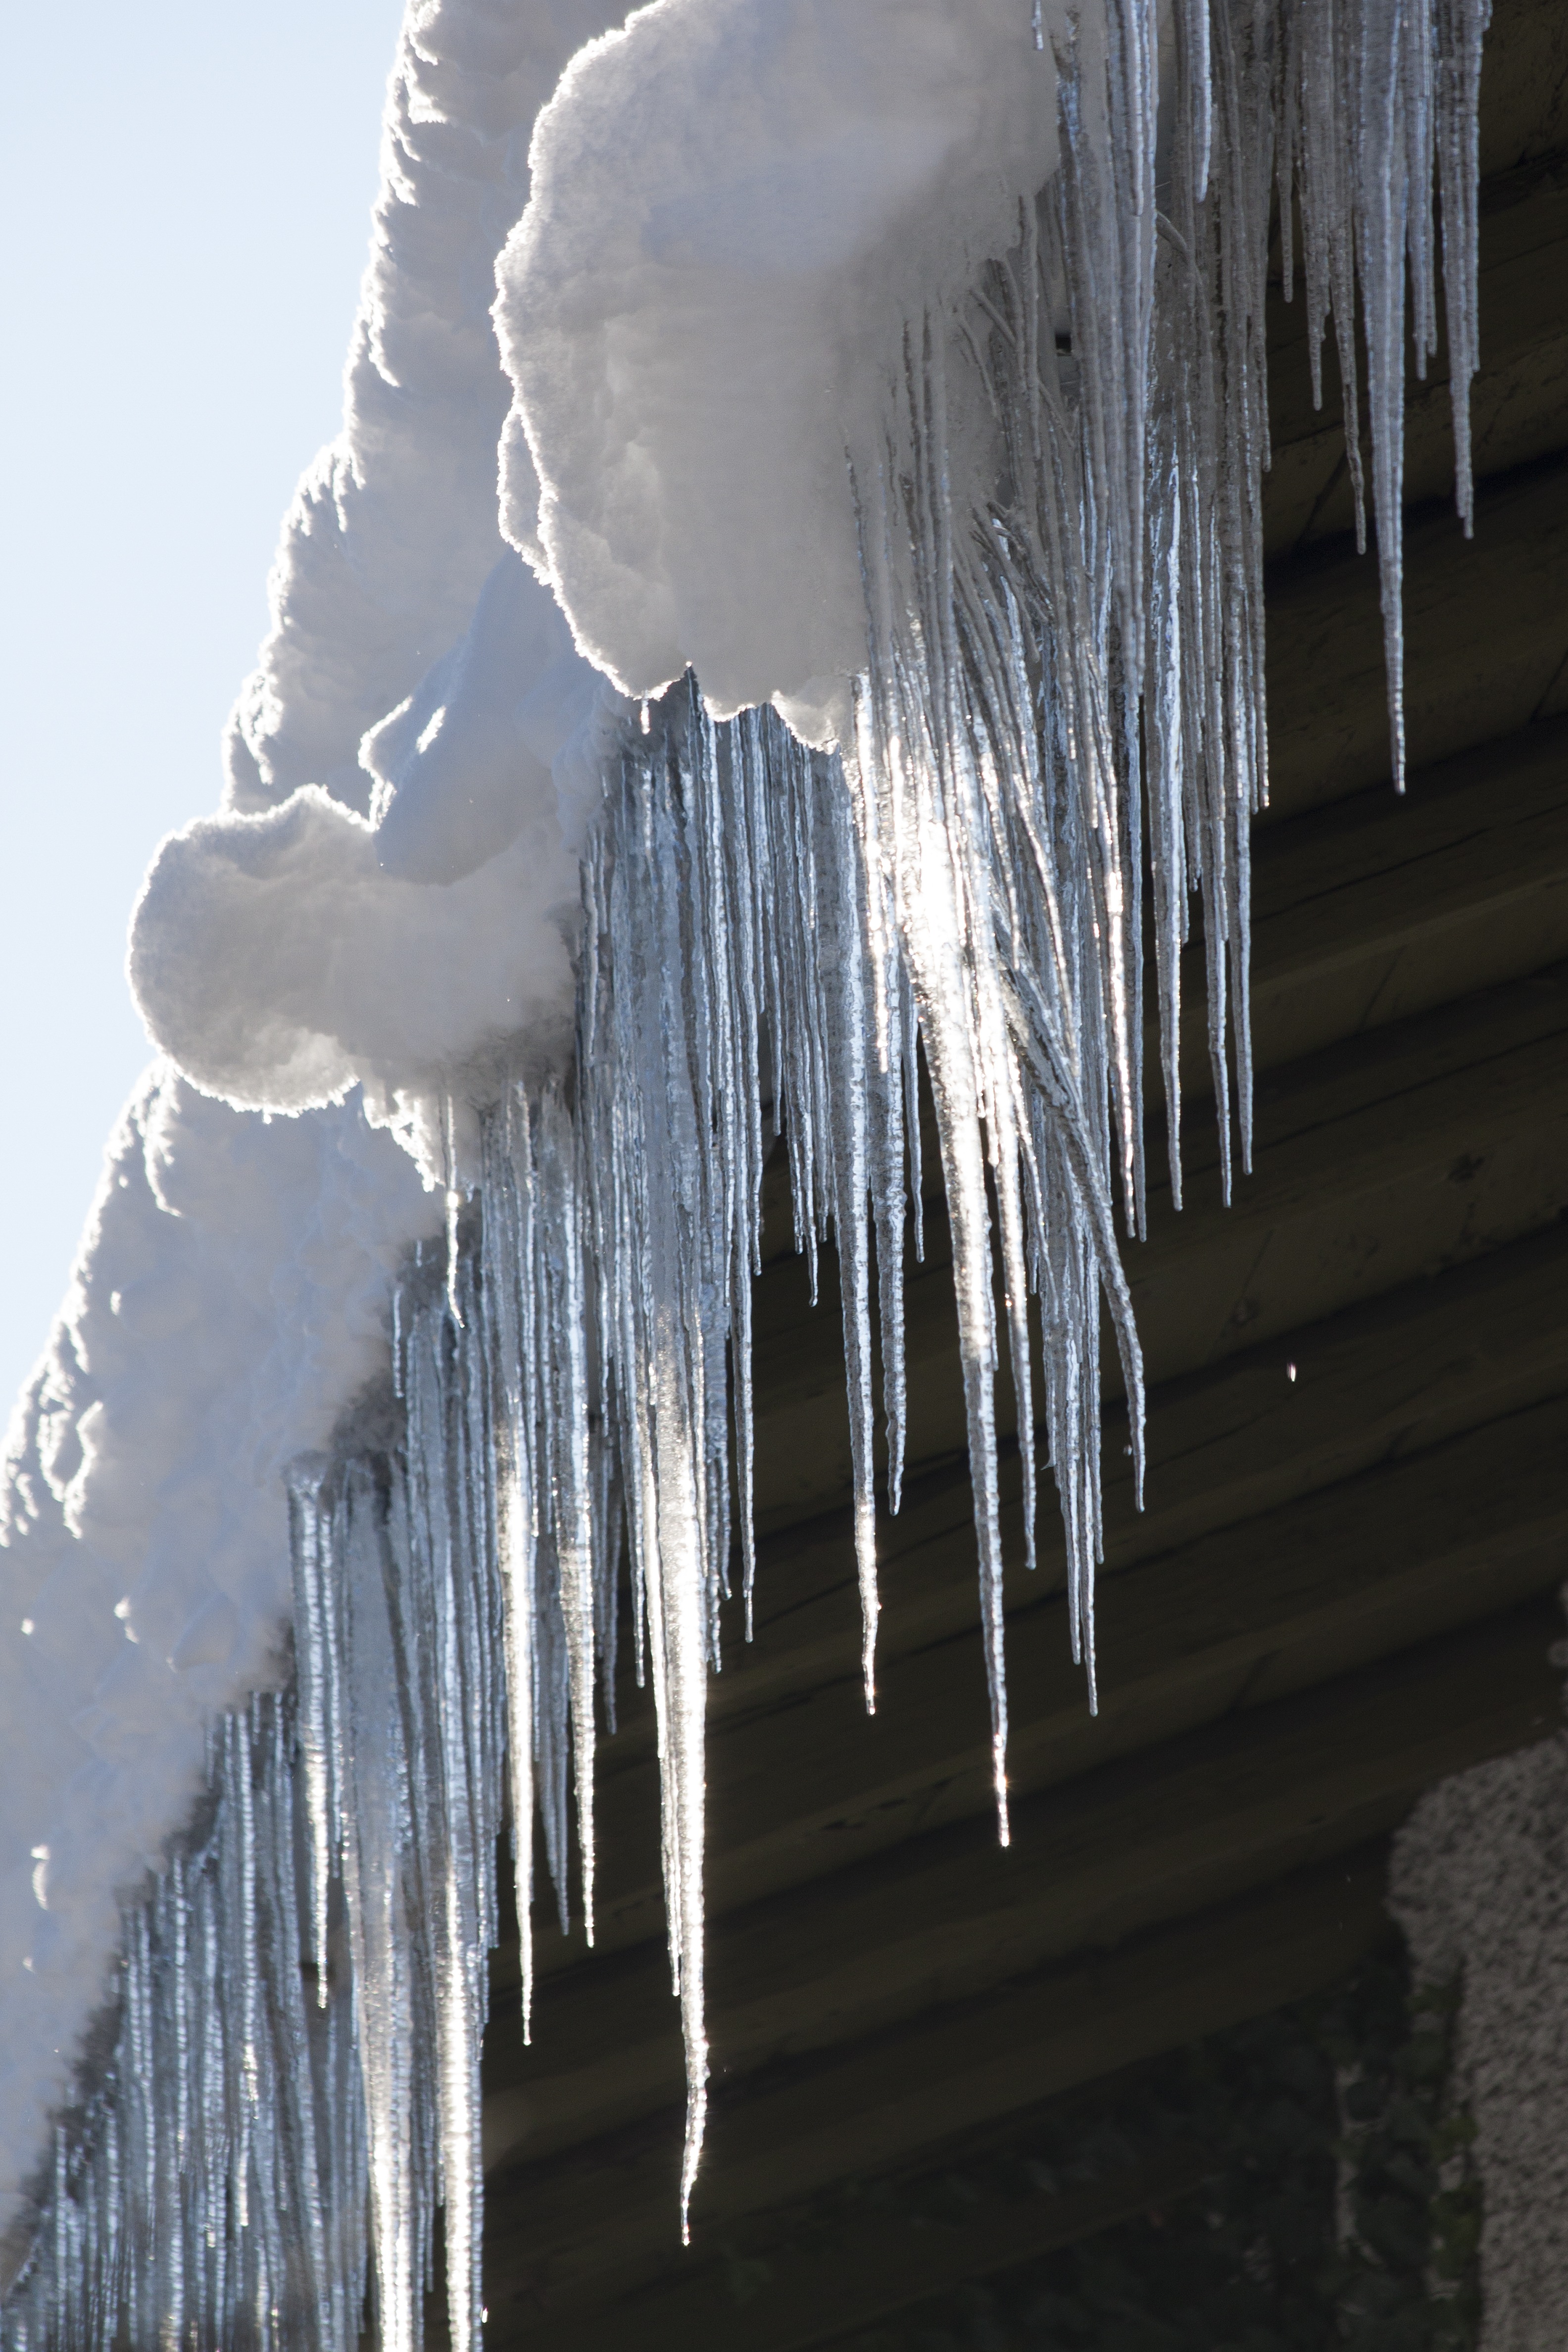
water, branch, snow, cold, winter, wing, white, frost, roof, formation, ice, frozen, icicle, gutter, freezing, freezing rain